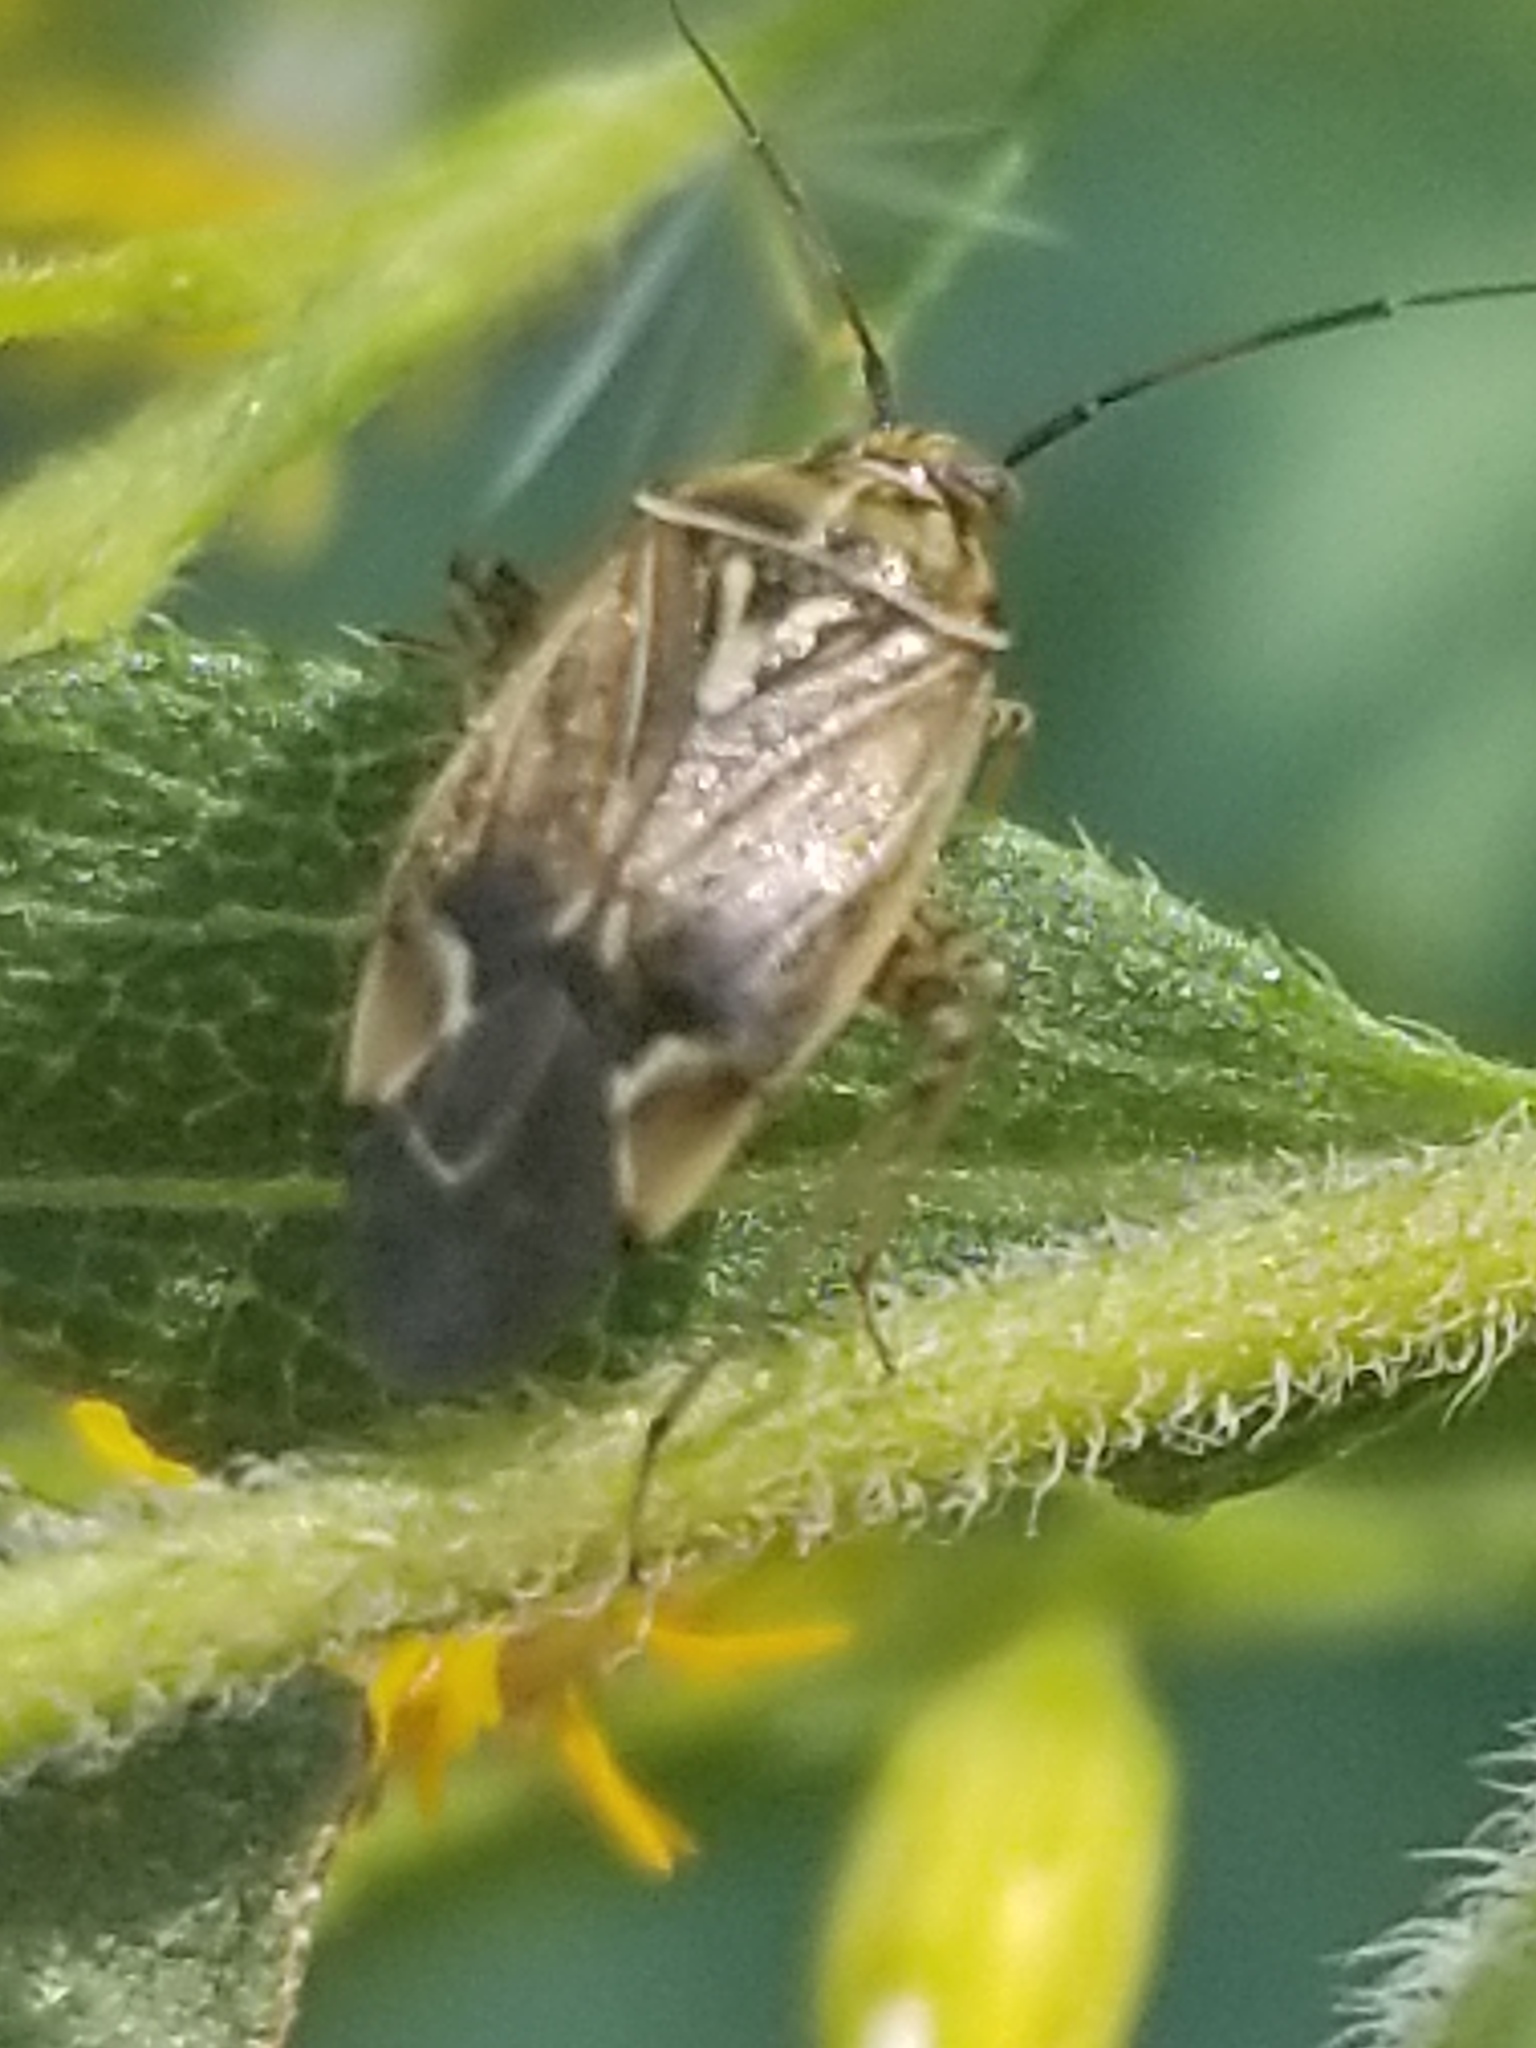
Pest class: lygus_bug